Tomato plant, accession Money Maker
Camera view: tilt-top (135 deg); turntable rotation: 240 degrees
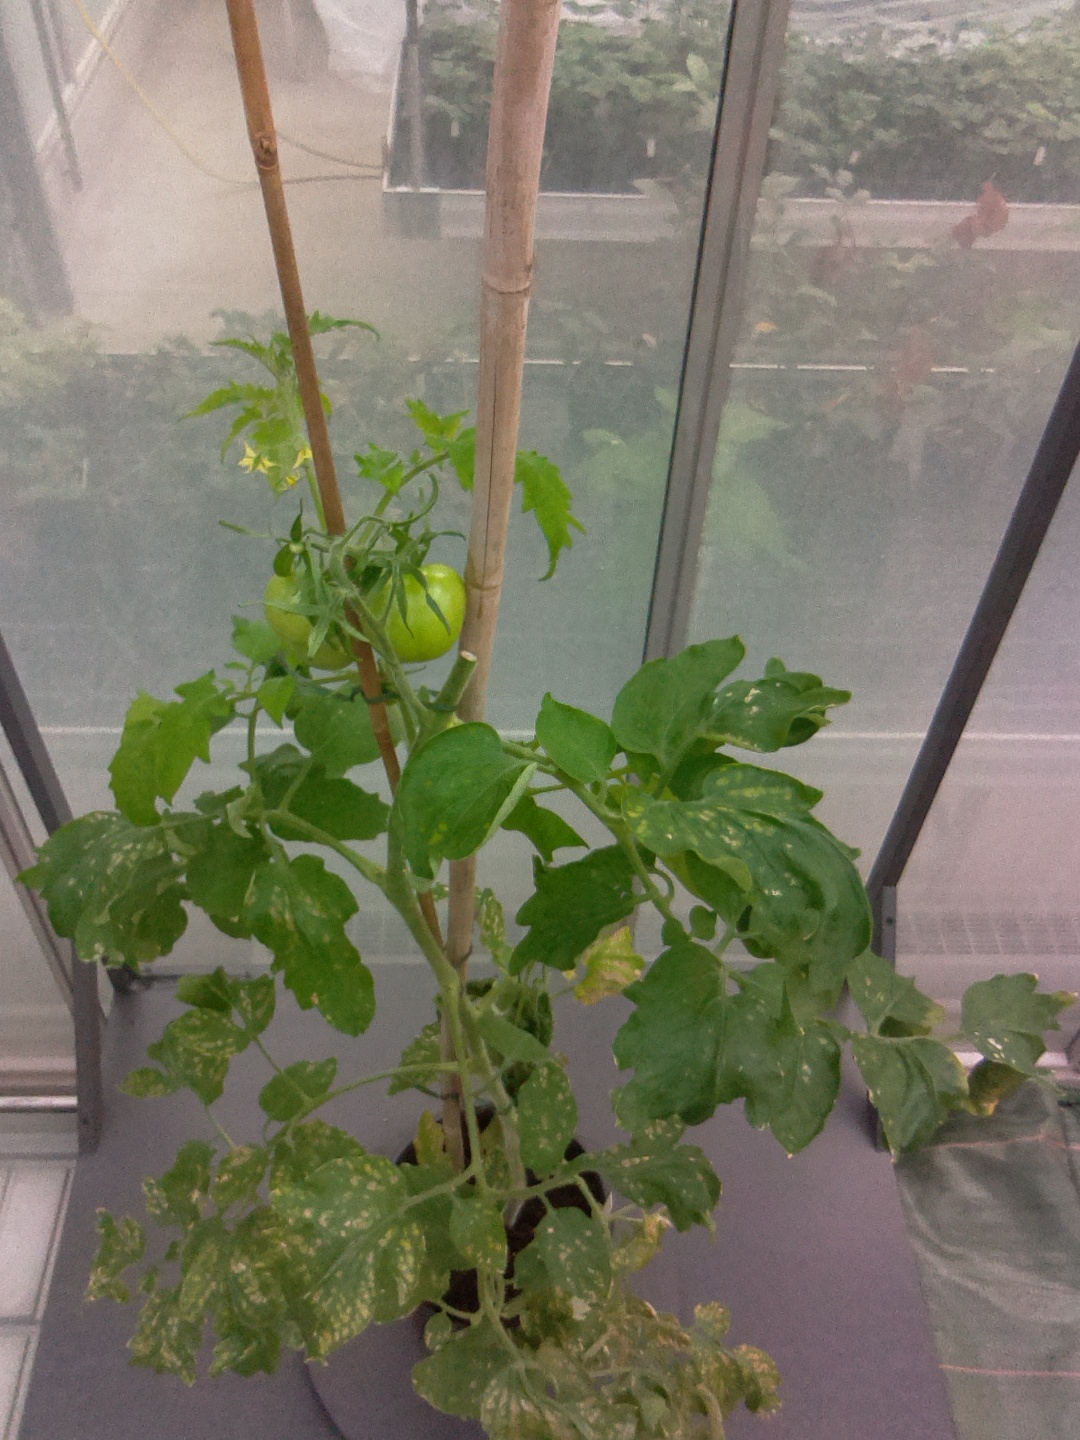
BBCH growth stage 73: 30%-40% of final fruit size